Describe the emotion expressed in this image:  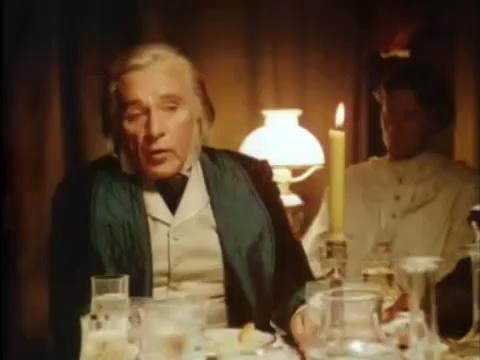
This person displays Fear, valence and arousal with low intensity.